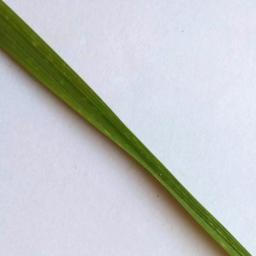
Label: Rice___Healthy